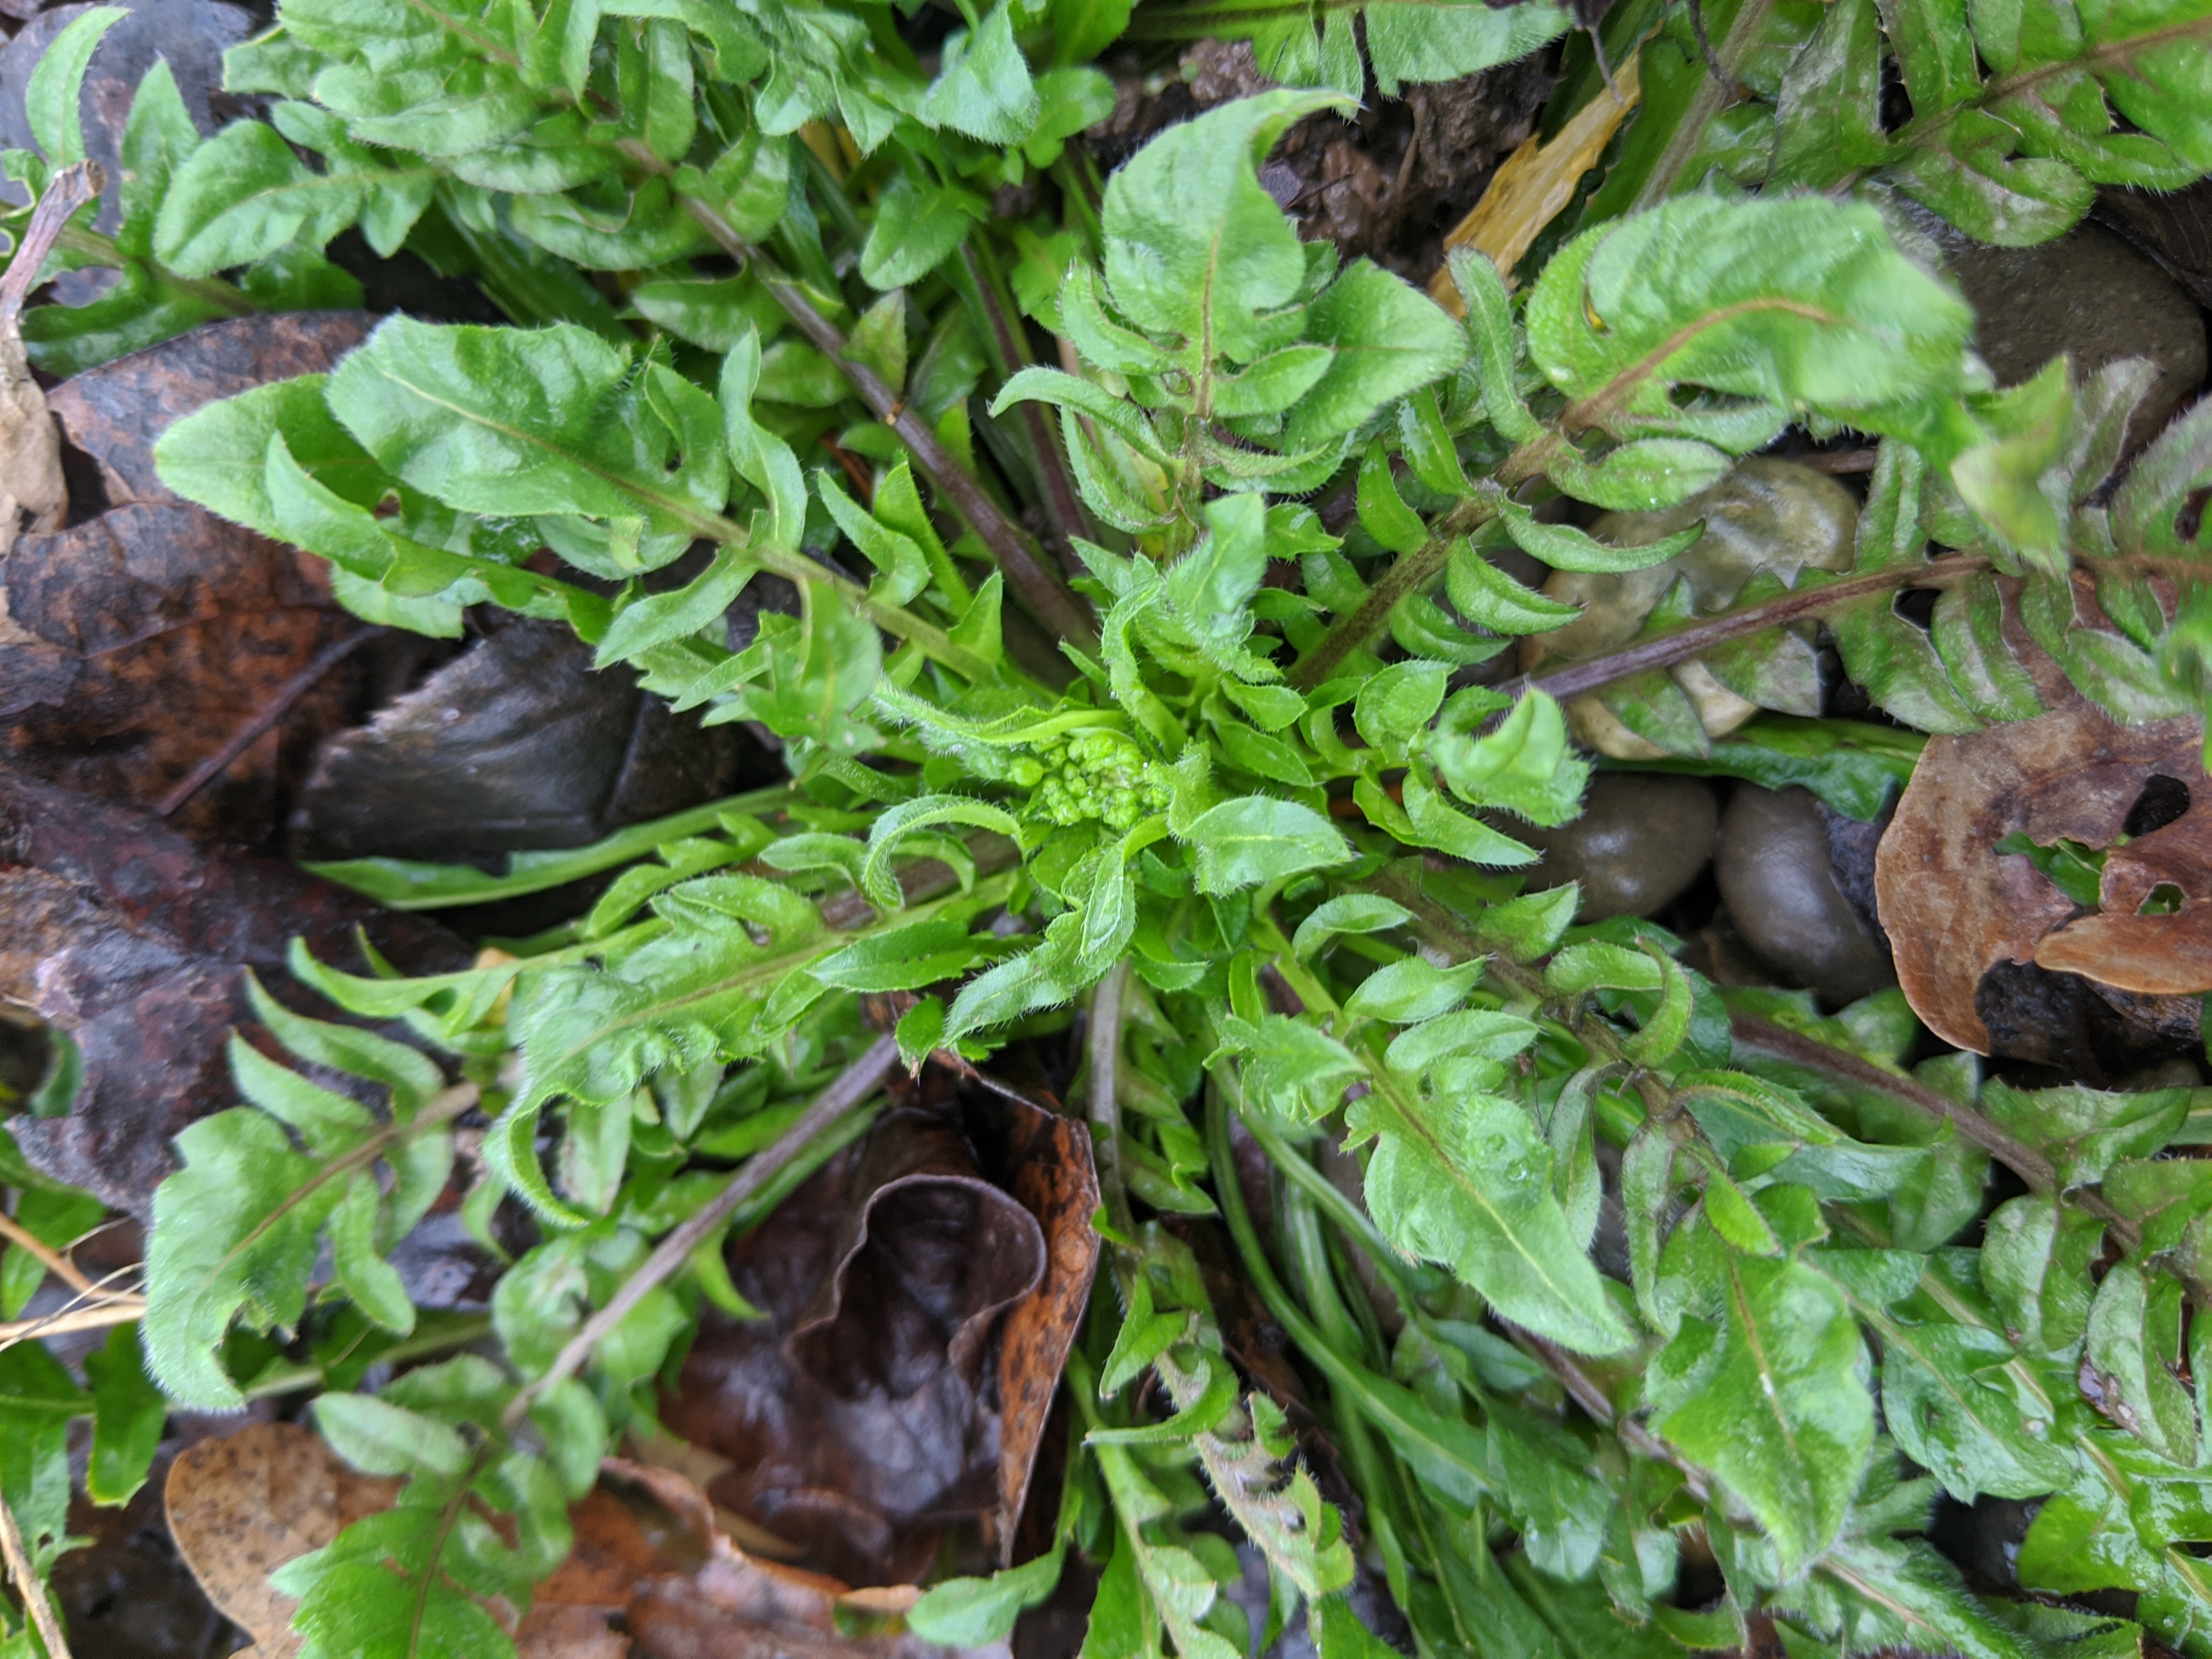
italian, hawks, beard, flower, plant, leaf, leaf vegetable, groundcover, vascular plant, flowering plant, herb, liverwort